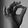
ASL letter: F